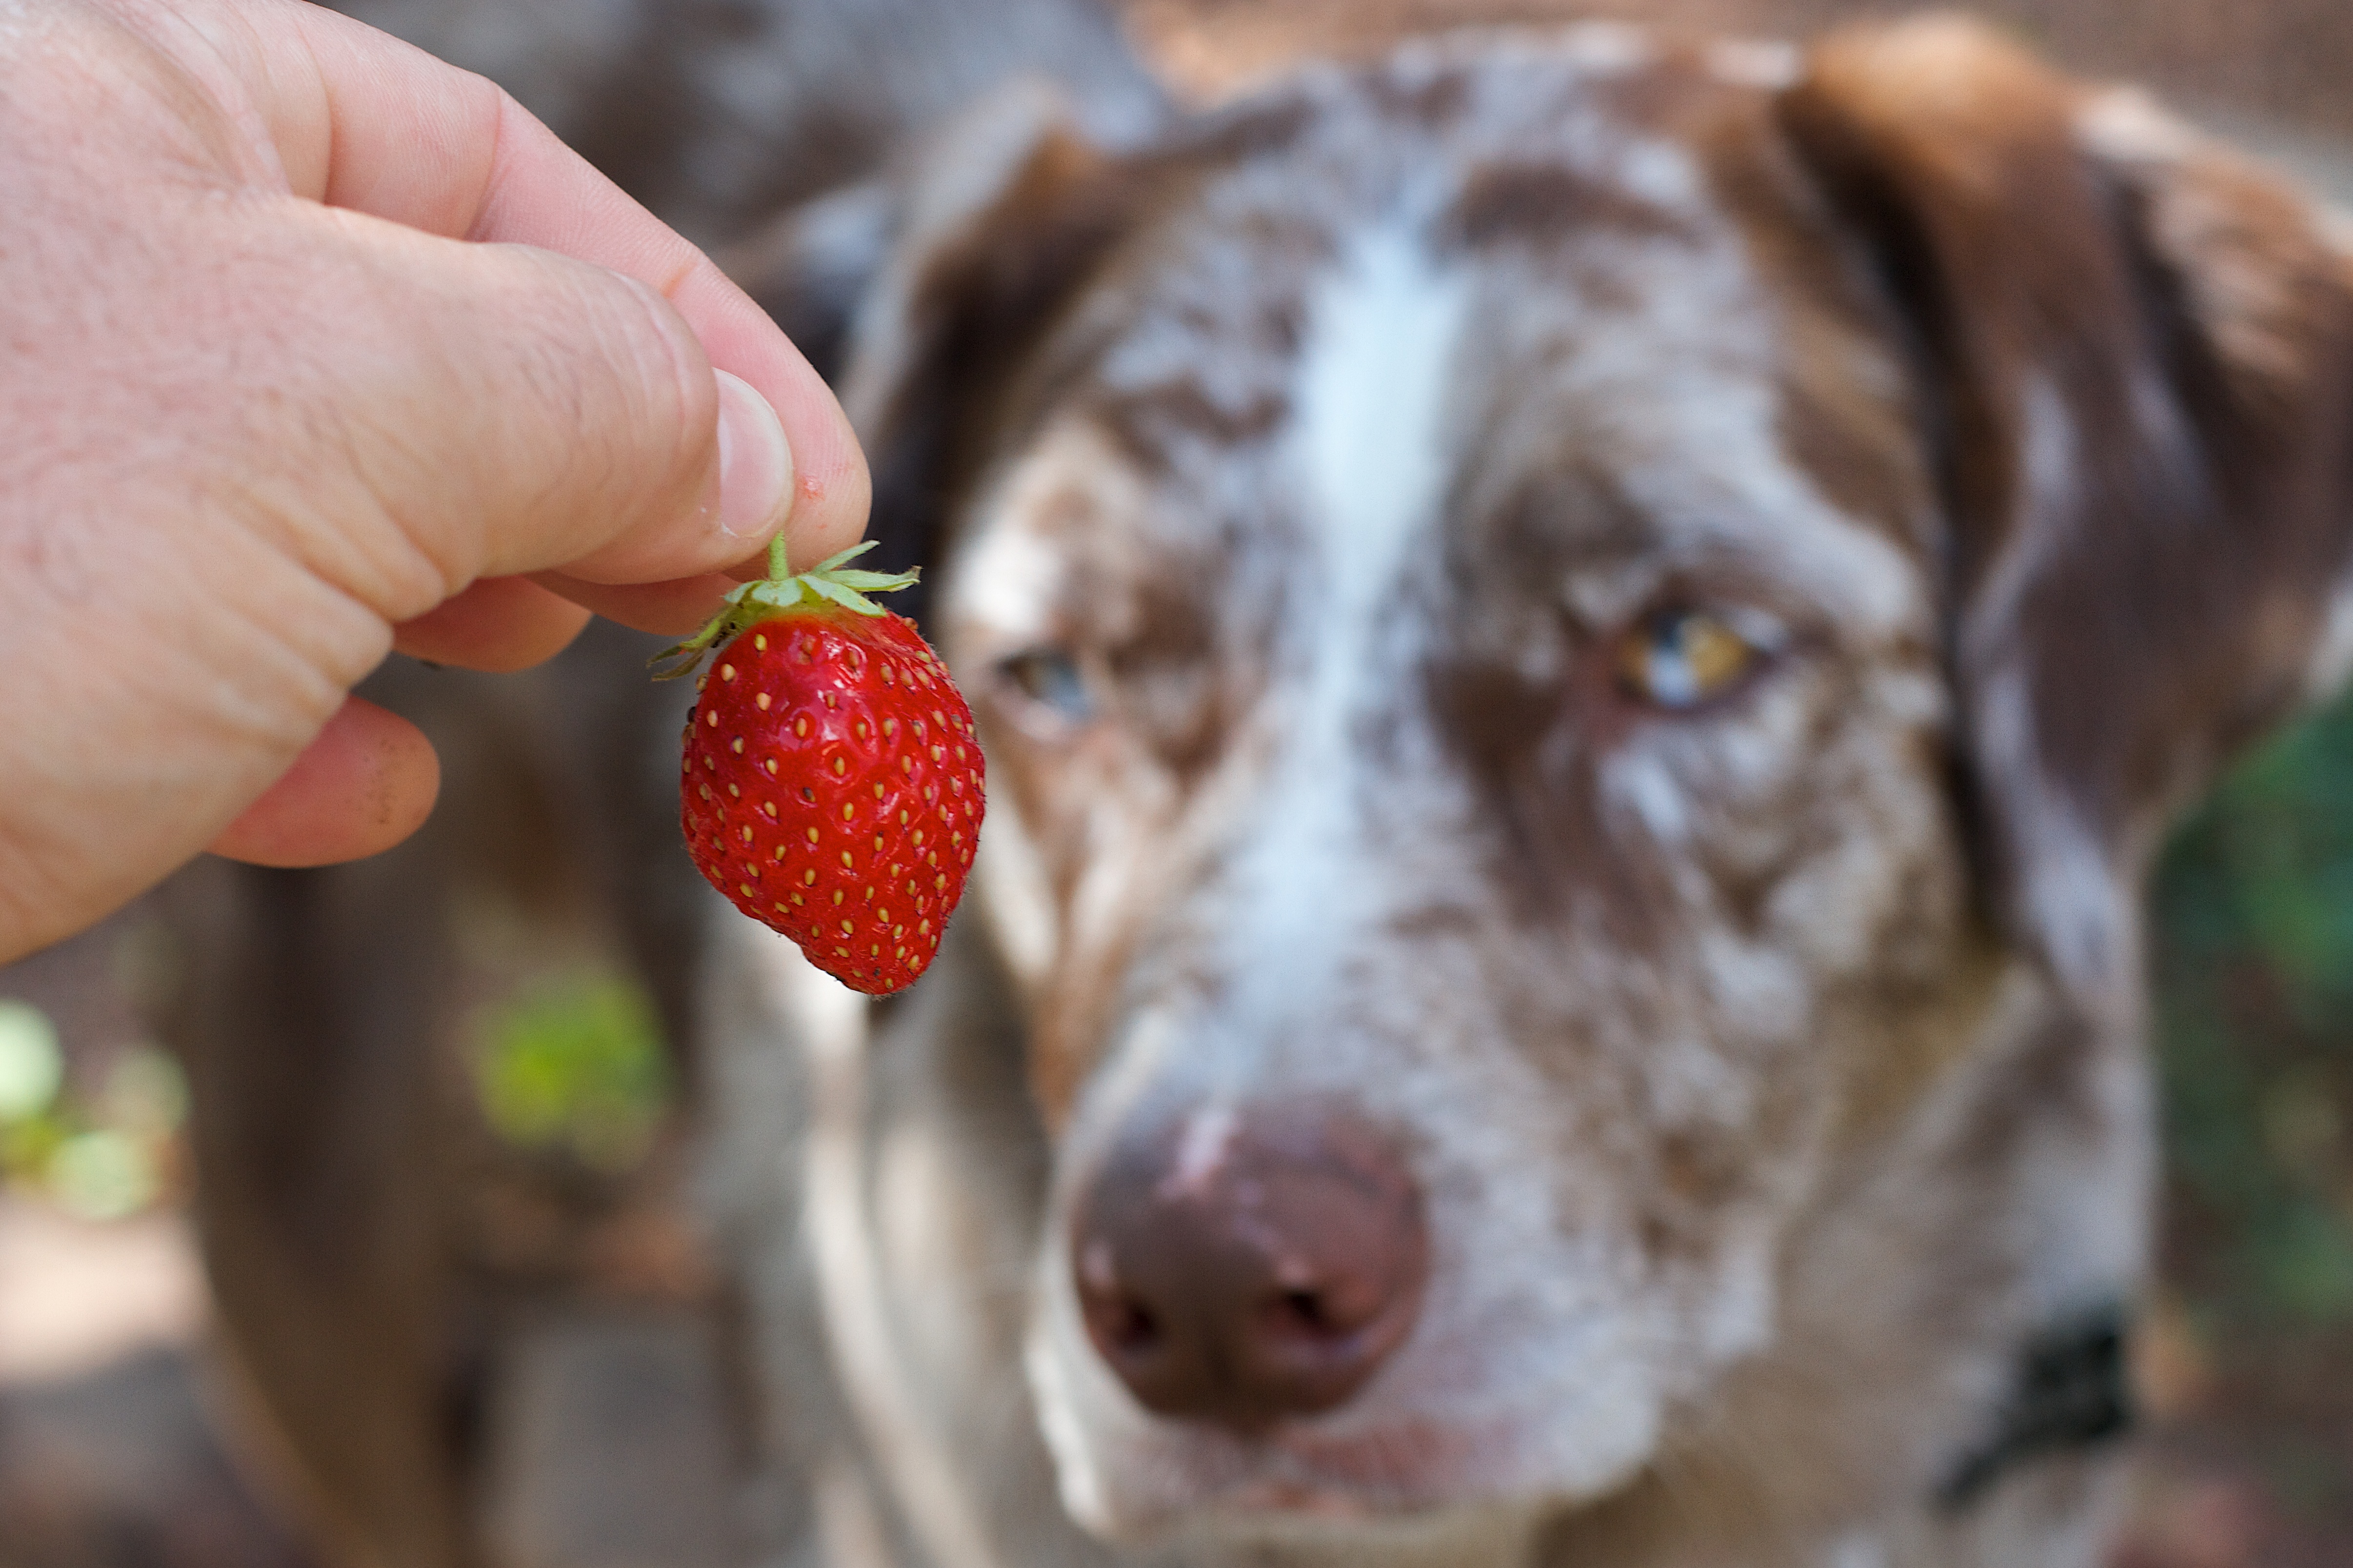
dog, mammal, strawberry, vertebrate, felix, 2016366, dog like mammal